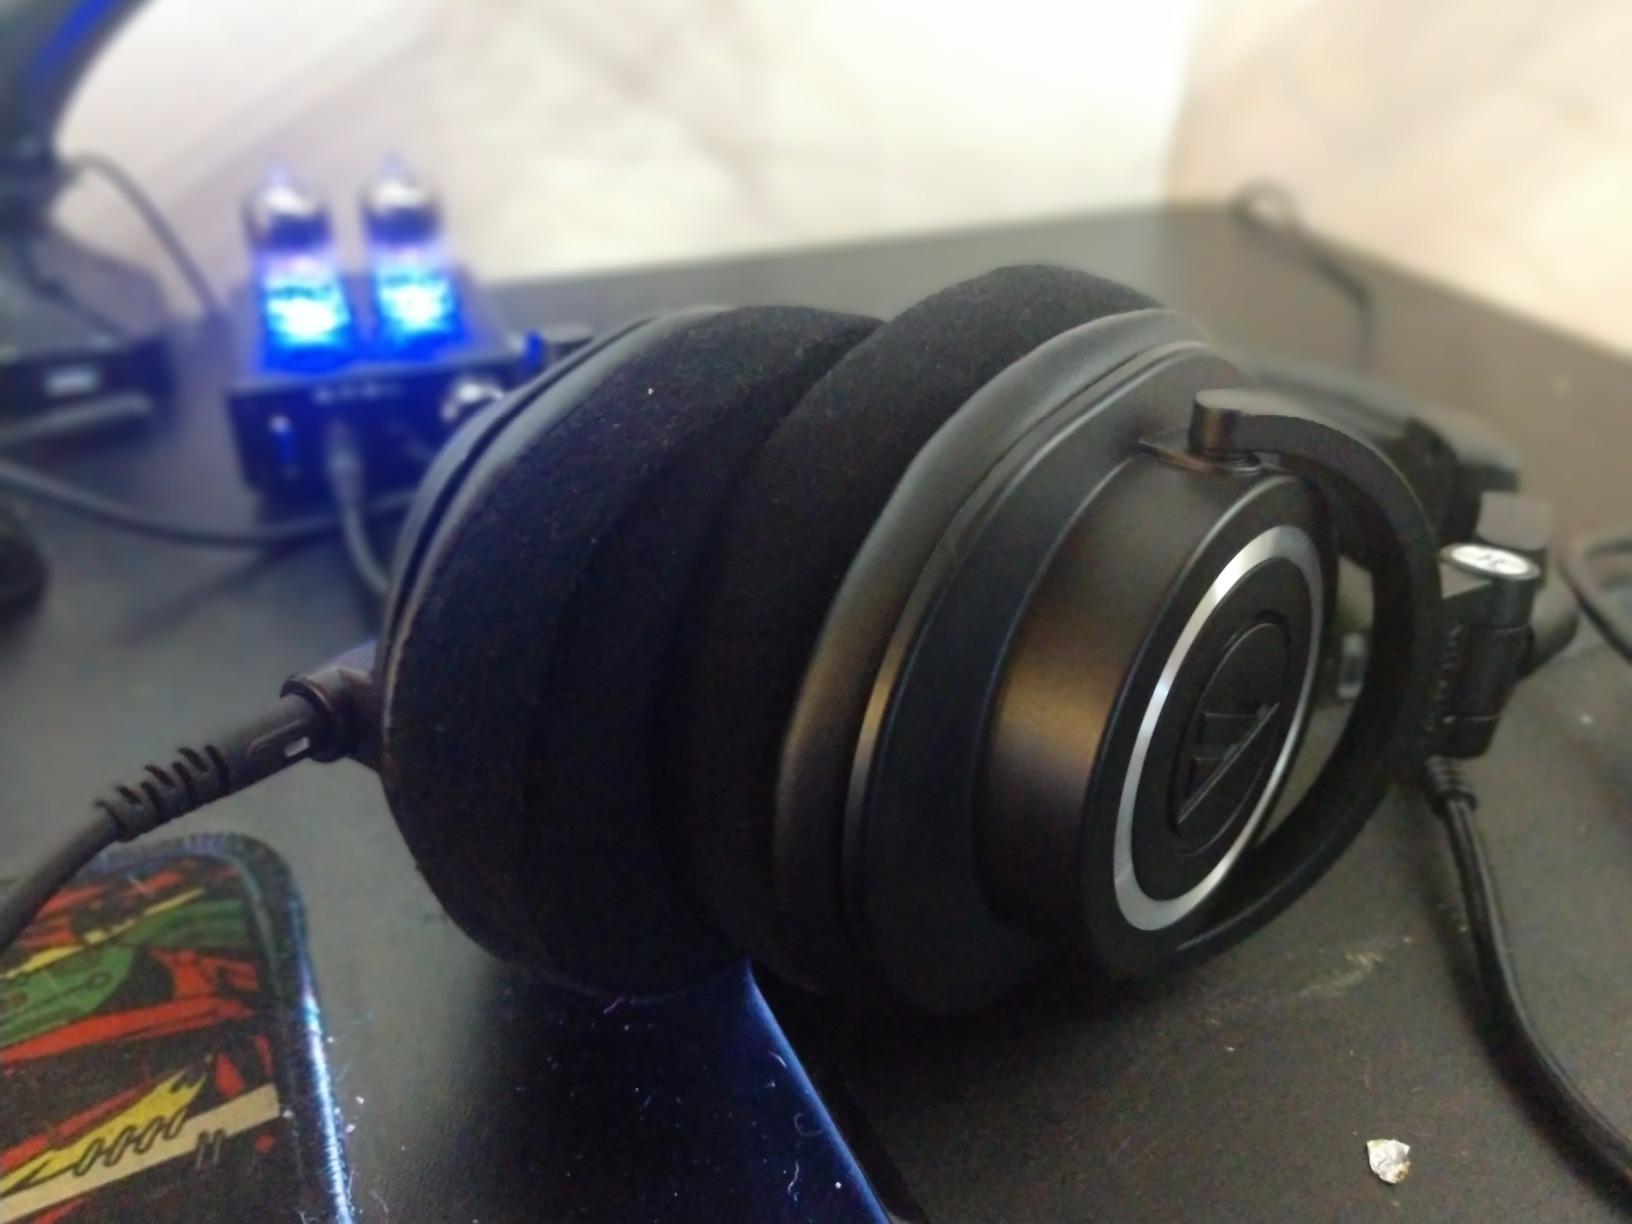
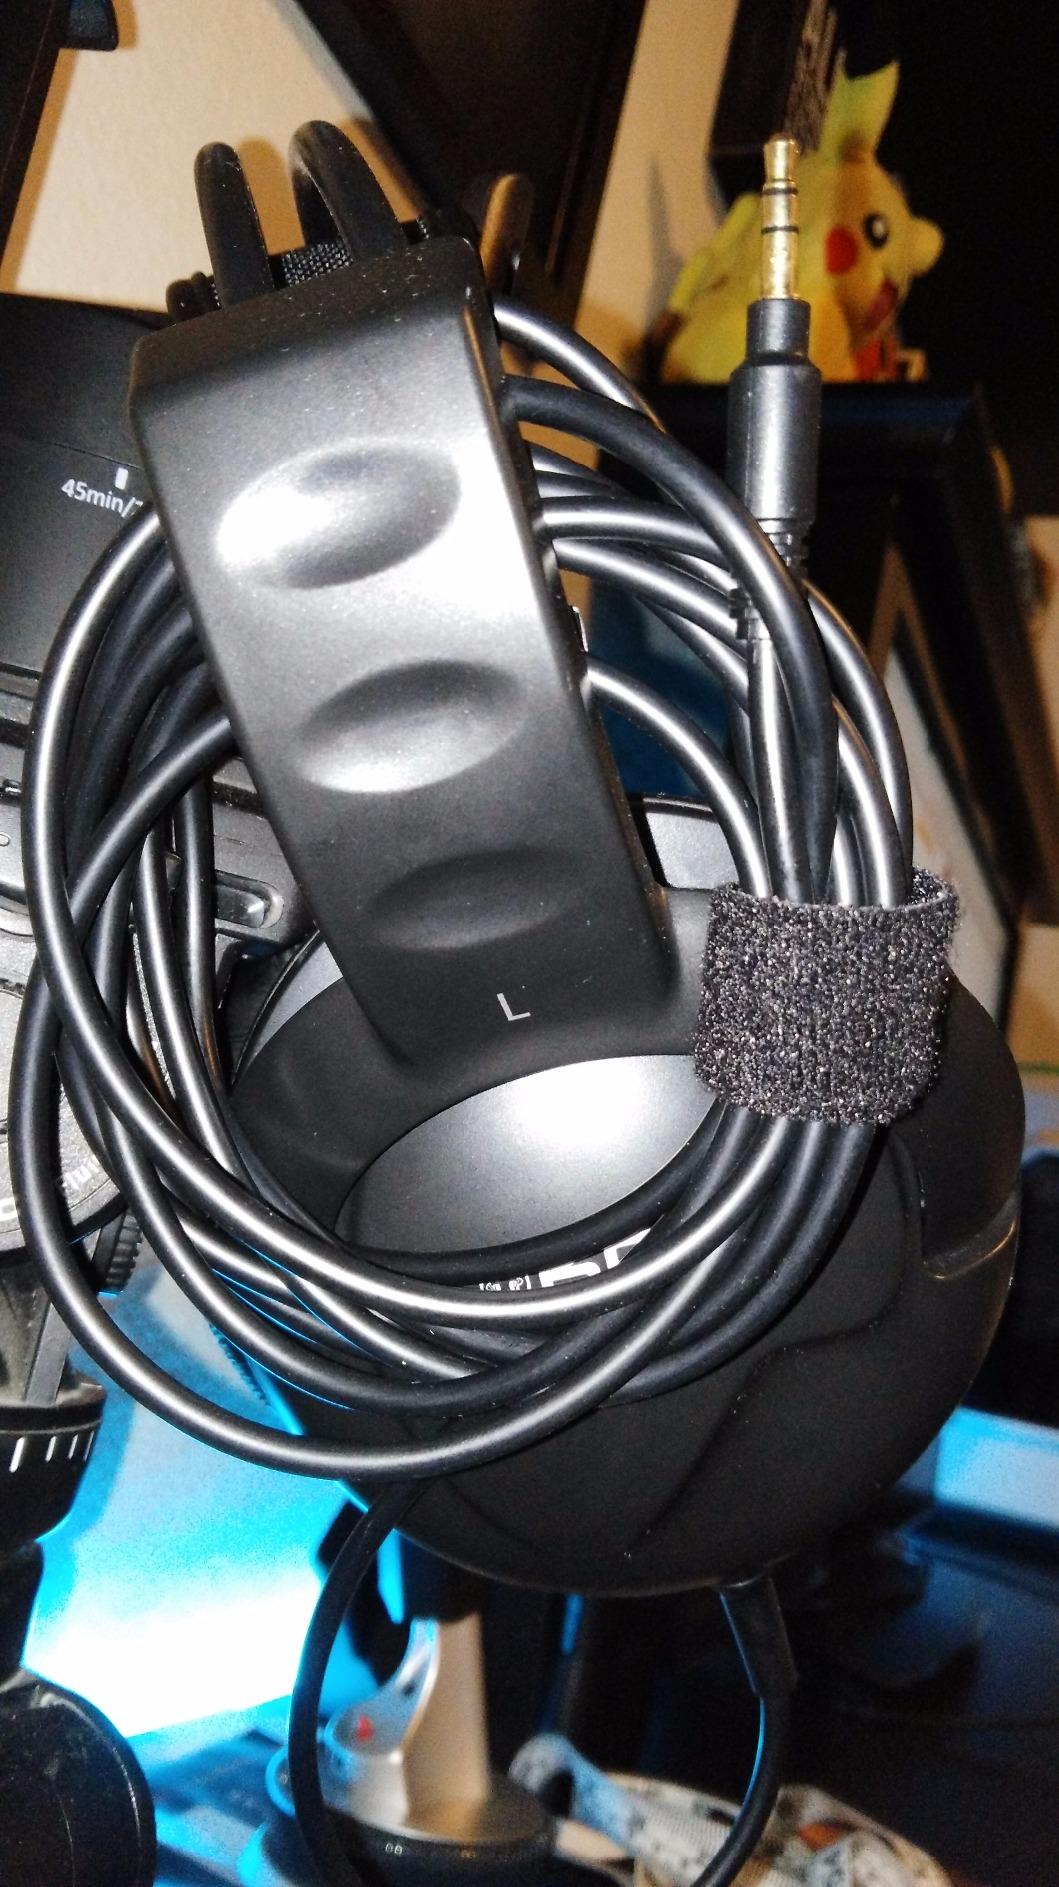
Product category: headphones
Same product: no